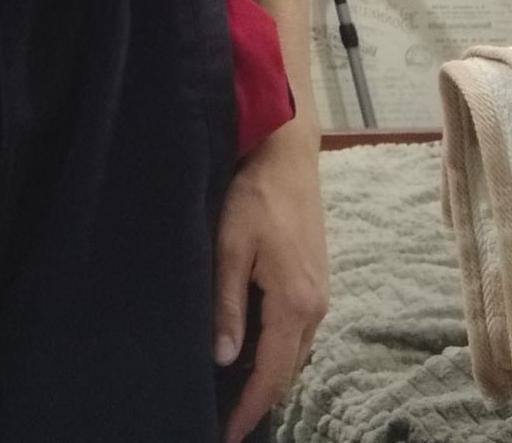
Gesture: no_gesture